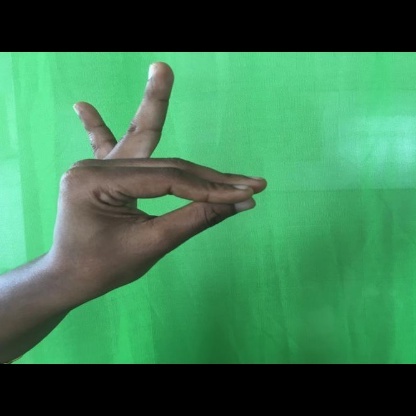
Mudra: Katakamukha